186th Rifle Division (1939 formation)

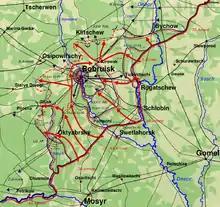
Babruysk operation. Note position of 3rd Army.

At the start of the summer offensive the 3rd Army was unusually large, with five rifle corps under command, including the 80th (186th, 5th, and 283rd Divisions). The divisions averaged about 7,200 personnel at this time. The 41st and 35th Rifle Corps were designated as the Army's main strike force from its bridgehead across the Dniepr. 80th Corps, along with 40th Rifle Corps, was in the northern sector of the Army's front, spread on a long line east of the Dniepr, essentially the line it had reached in March. It was facing the very overstretched 57th Infantry Division. This division had suffered heavy casualties in the battle of Korsun–Cherkassy and had been rebuilt from young and inexperienced men. Due to extensive marshlands no attack was expected (or, indeed, planned) on this sector.